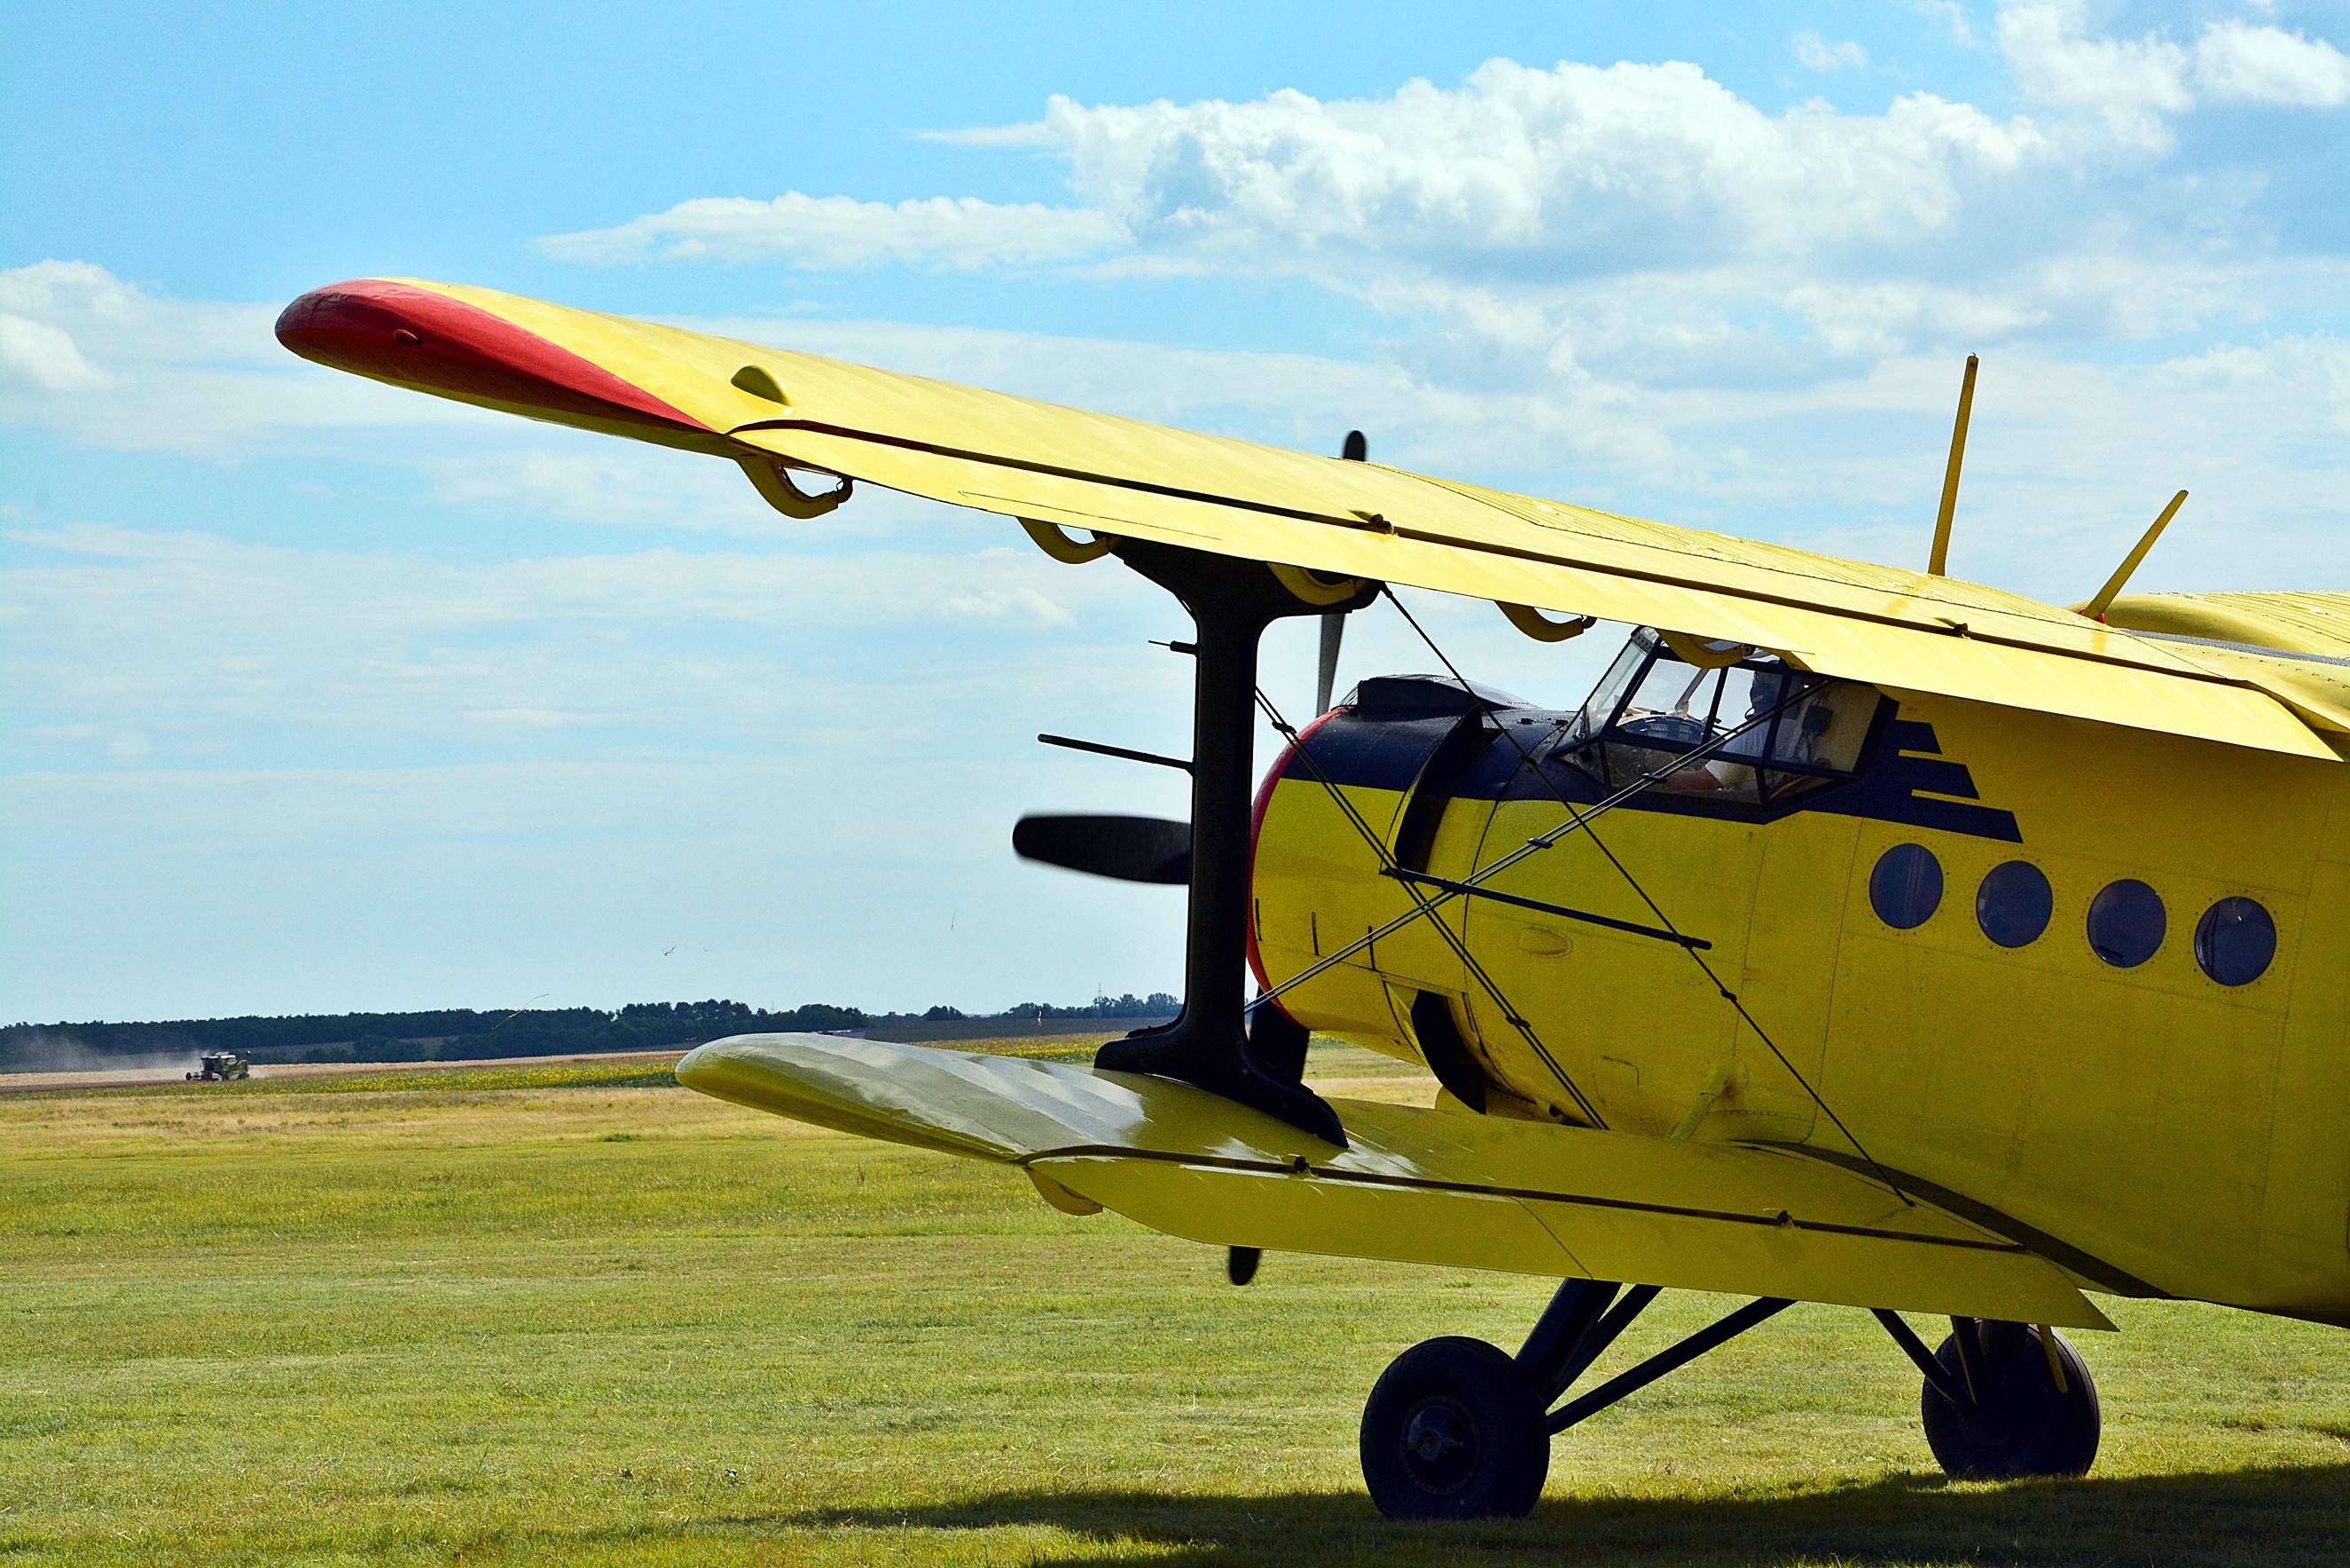
wing, sky, flying, airplane, aircraft, vehicle, airline, aviation, flight, yellow, biplane, light aircraft, air force, monoplane, atmosphere of earth, ultralight aviation